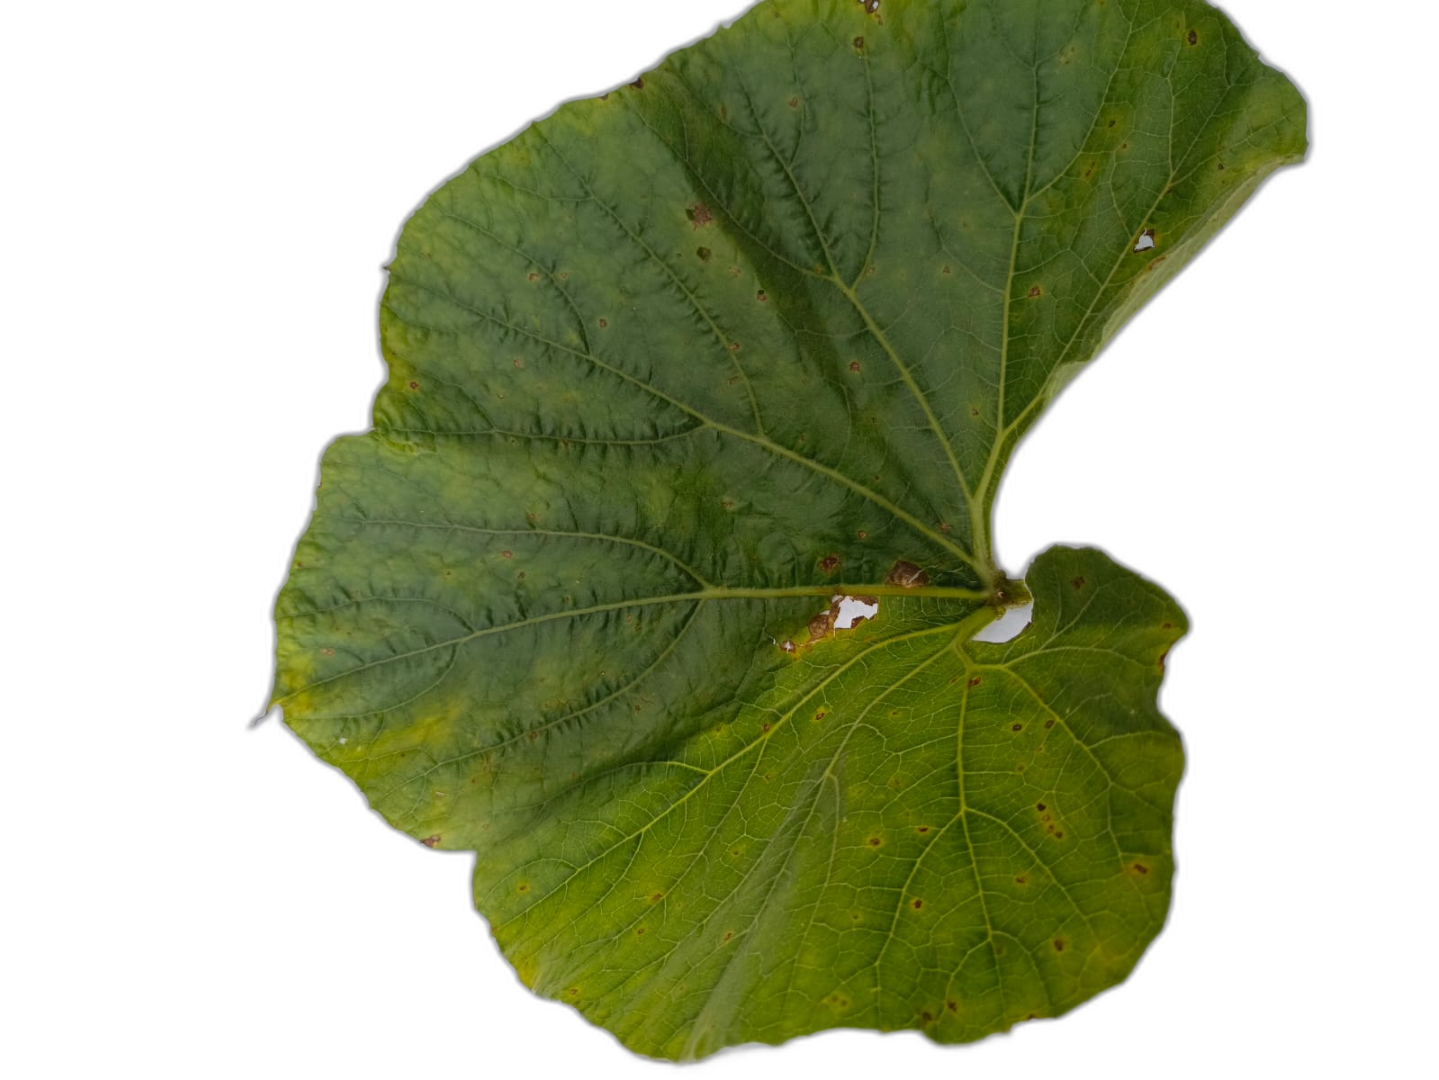
Crop: Bottle Gourd
Label: Alternaria_Leaf_Blight